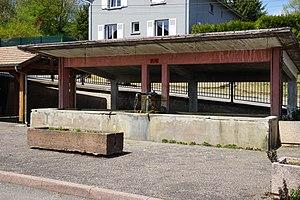
Fontaine à Secenans.
Secenans est une commune française, située dans le département de la Haute-Saône en région Bourgogne-Franche-Comté.